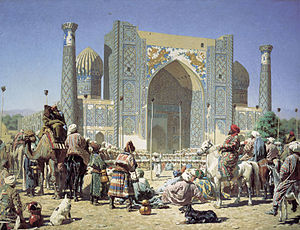
Samarkand / Historie
"""Triumph"" af Vasily Vereshchagin, der viser Sher-Dor Madrasah i Registan."
Samarkand er den næststørste by i Usbekistan med 504.423 indbyggere. Den er hovedstad i regionen af samme navn.